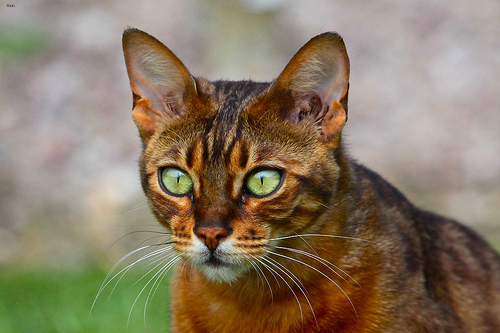
Breed: bengal